Ayton, Scottish Borders

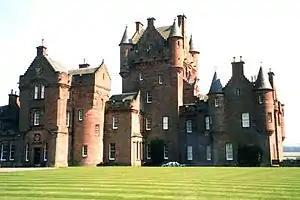
Ayton Castle, built in 1851 in the Scottish Baronial style by William Mitchell-Innes, feudal baron of Ayton, to the design of James Gillespie Graham

The splendid edifice of Ayton Castle, the "caput" of the Scottish feudal barony of Ayton, dominates the town and district. It is built around a peel tower, a stronghold of the Home family, which burnt down in 1834.